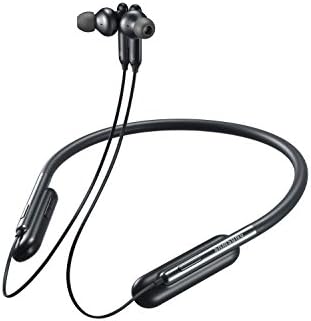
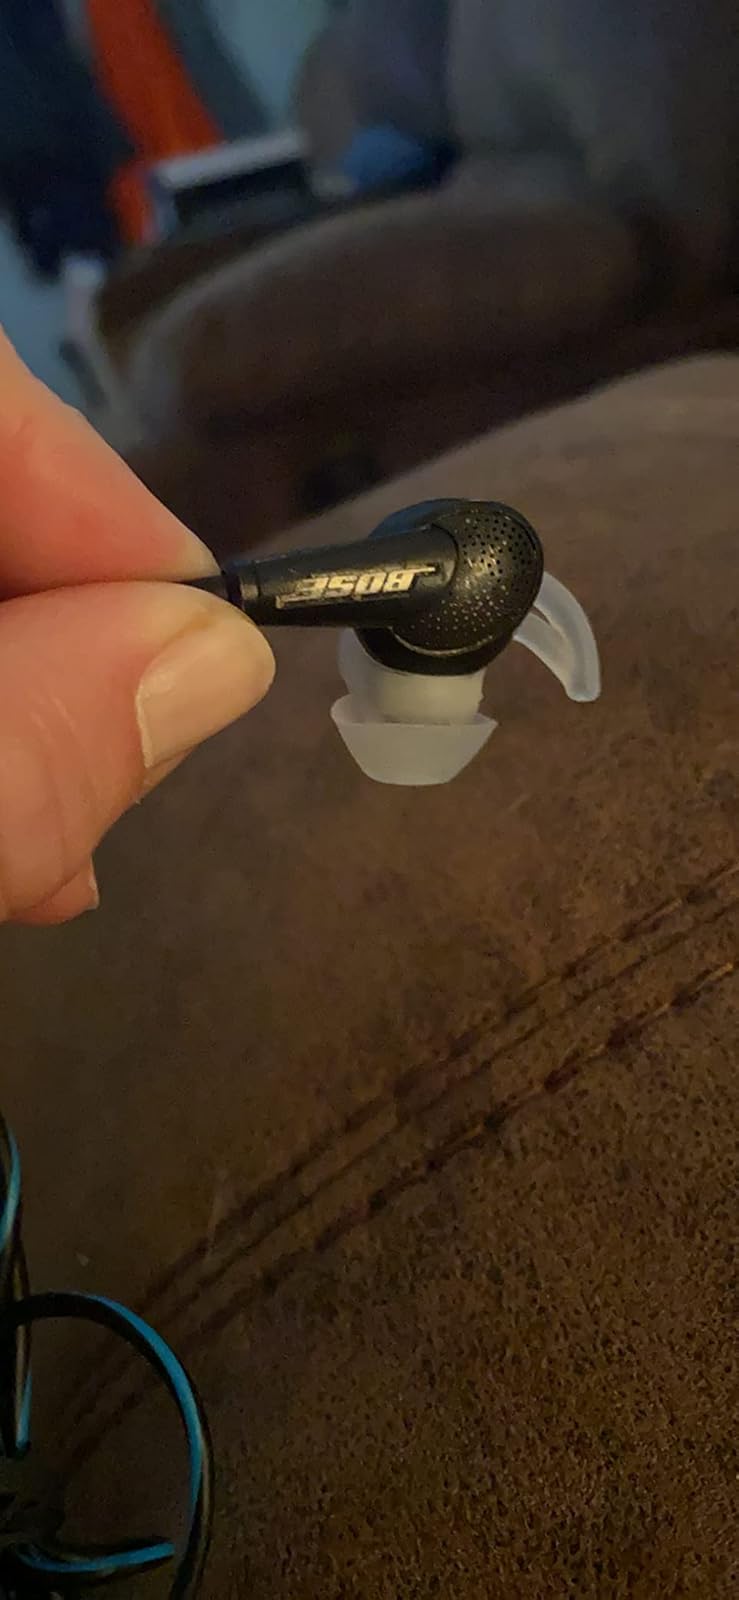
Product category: headphones
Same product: no